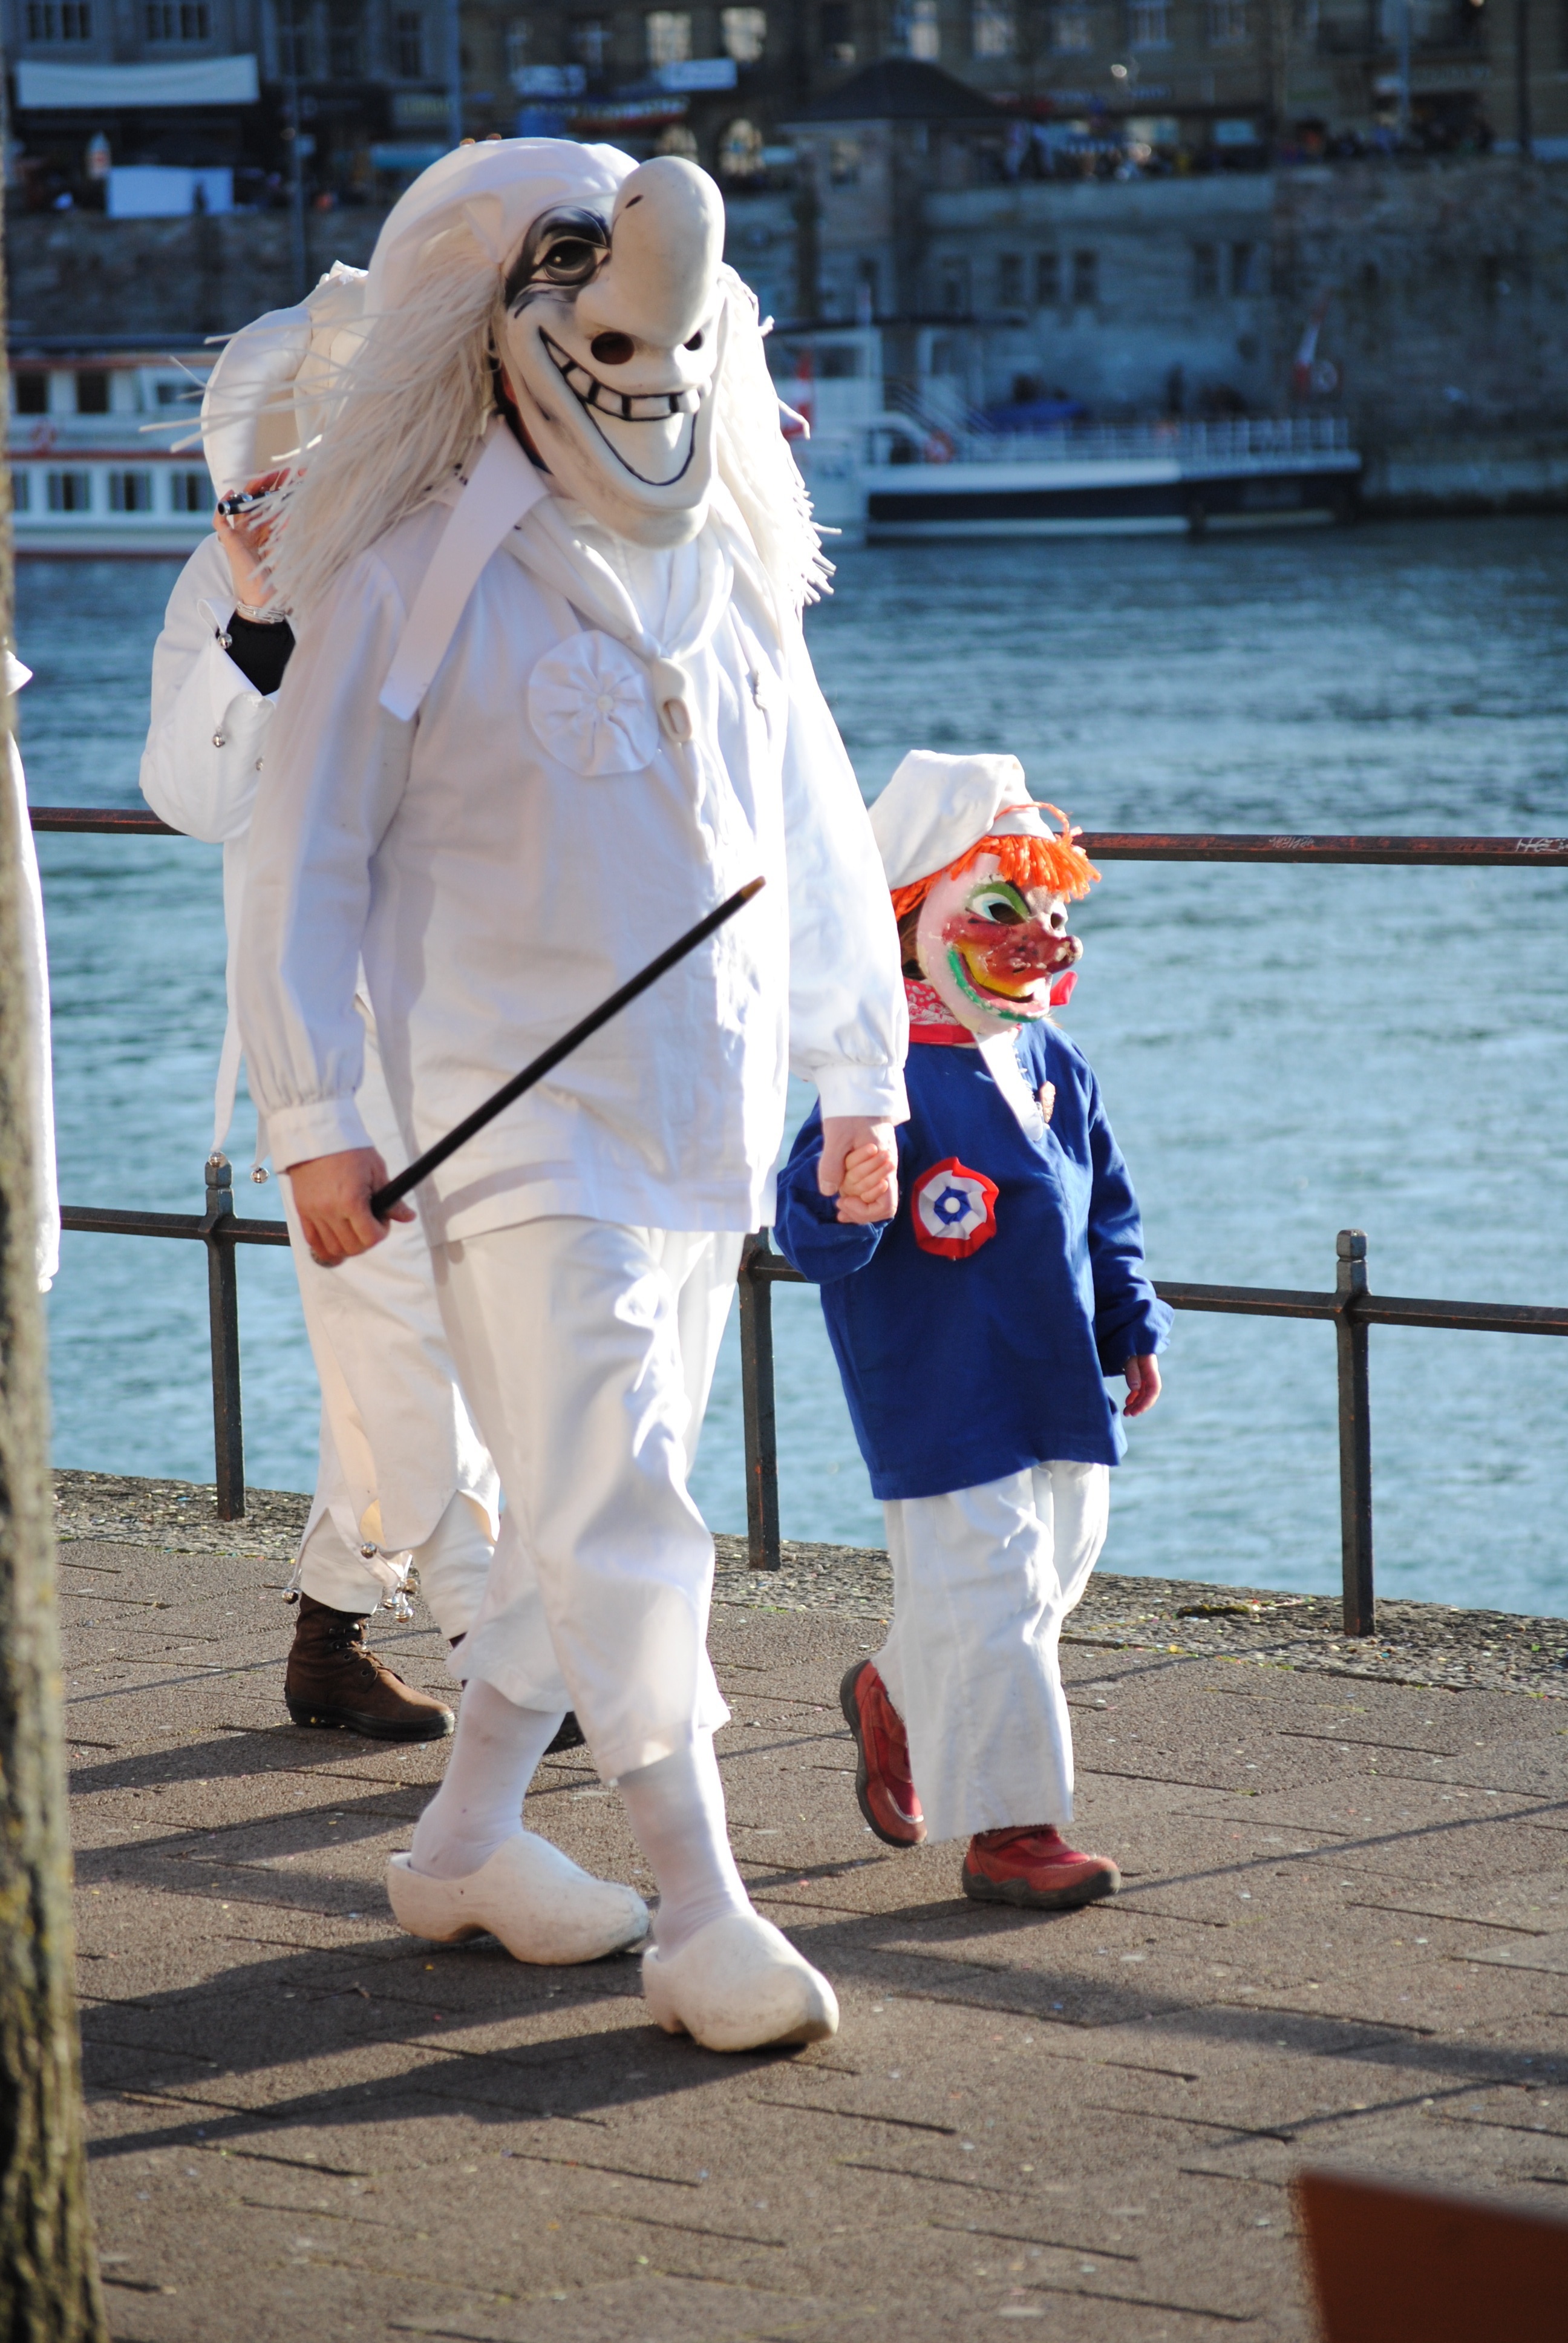
white, statue, carnival, clothing, cosplay, masks, costume, anime, basler fasnacht 2015, father binggis